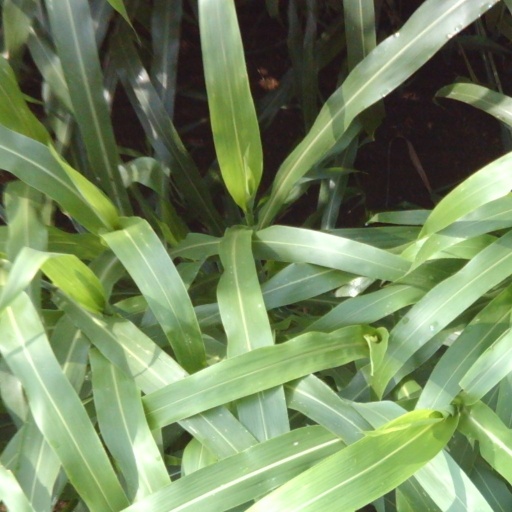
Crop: sorghum